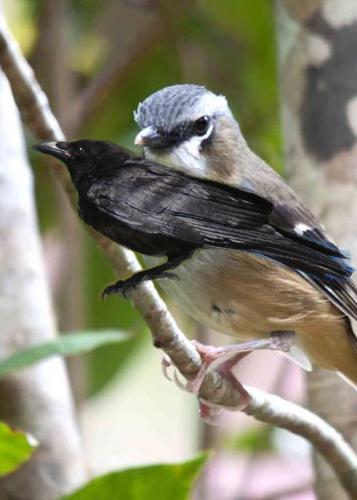
Bird species: American_Crow
Bird type: landbird
Background: land